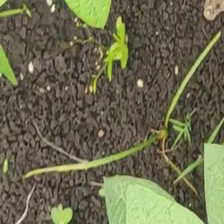
Weed species: Digitaria_SP_(Digitaria Sanguinalis )